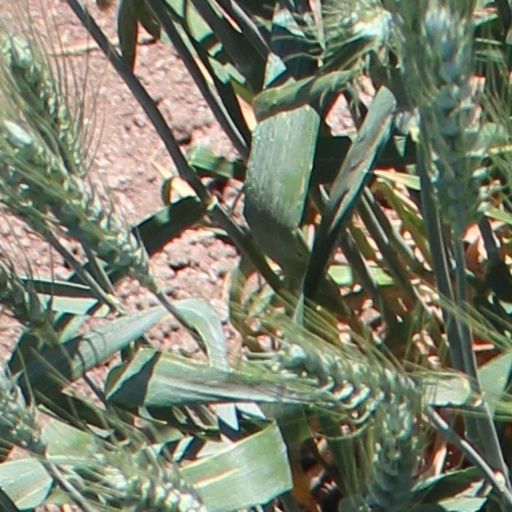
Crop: wheat